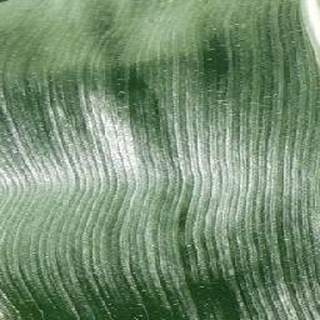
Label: healthy_corn